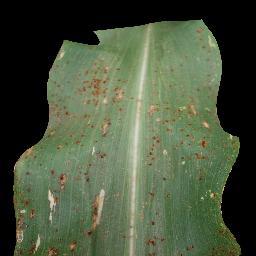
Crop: corn
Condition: (maize)_common_rust